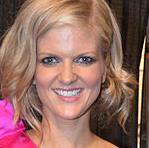
Age: 37